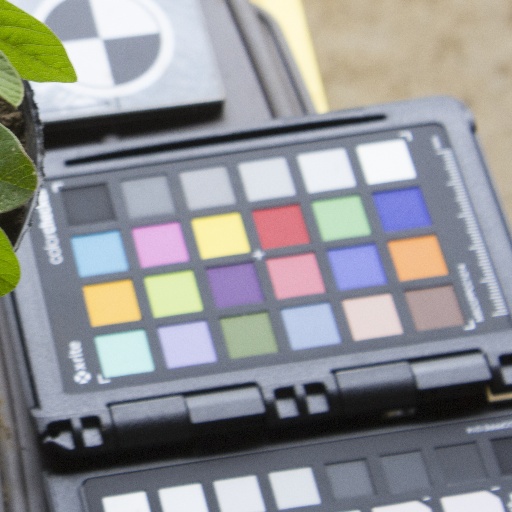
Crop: soybean